Olympia Armory

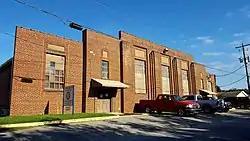

Olympia Armory is a historic National Guard armory located at Olympia, near Columbia, Richland County, South Carolina.